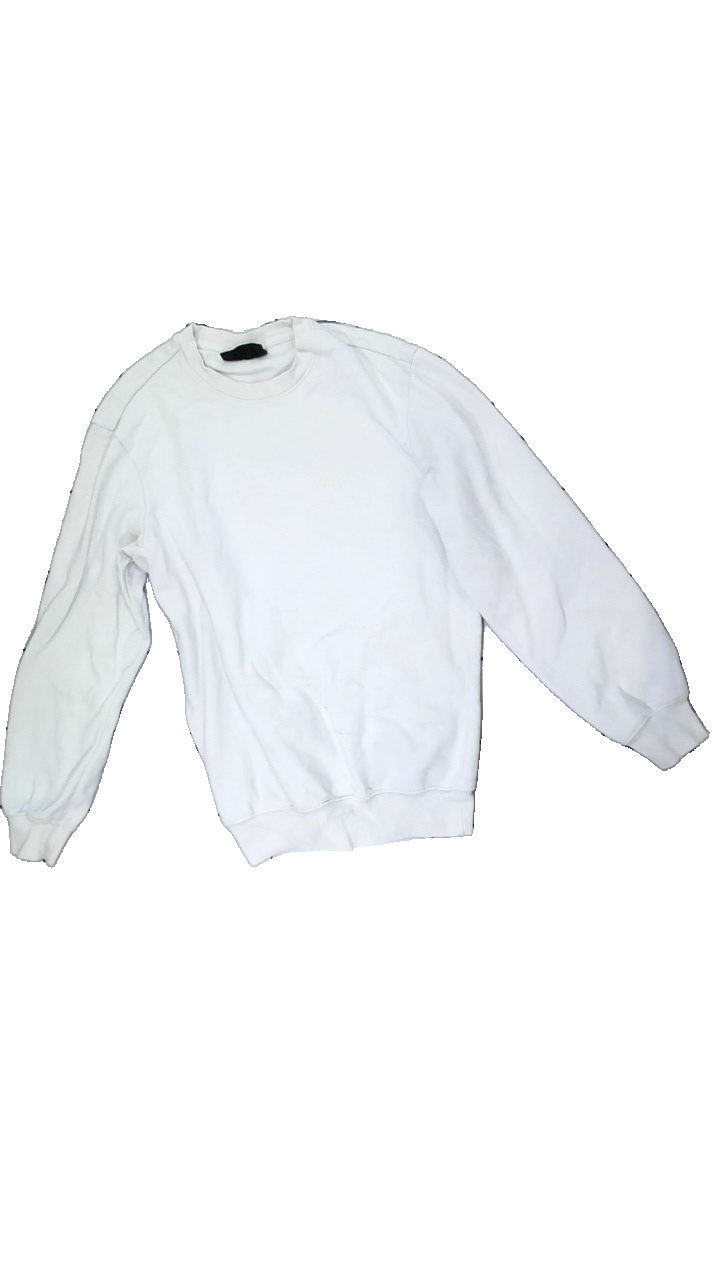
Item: Sweater (Ladies)
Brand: H&m
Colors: White
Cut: Regular
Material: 51% cotton 49% polyester
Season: All
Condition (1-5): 1
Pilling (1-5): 2
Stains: Major
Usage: Export
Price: <50